Strelitzia

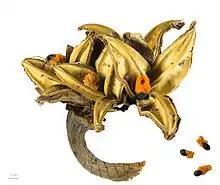
"S. reginae" fruit capsules and seeds – MHNT

Strelitzia is a genus of five species of perennial plants, native to South Africa. It belongs to the plant family Strelitziaceae. A common name of the genus is bird of paradise flower/plant, because of a resemblance of its flowers to birds-of-paradise. In South Africa, it is commonly known as a crane flower.